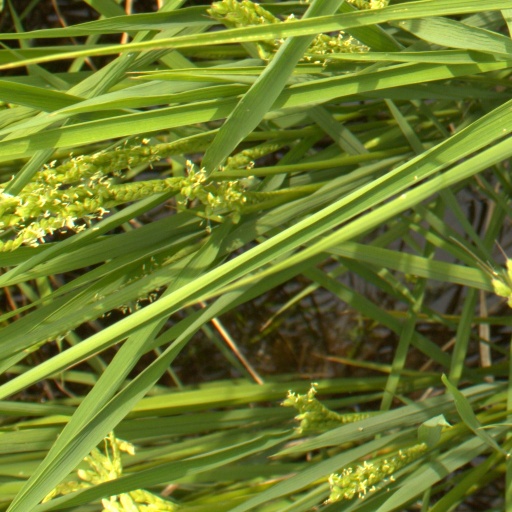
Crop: rice